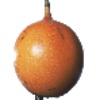
Label: granadilla